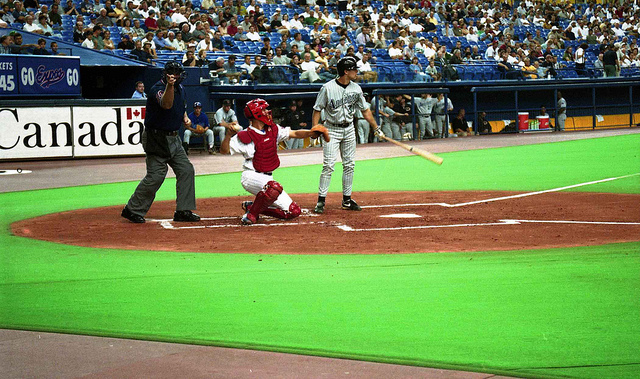
các cầu thủ bóng chày đang thi đấu trên sân trước đám đông